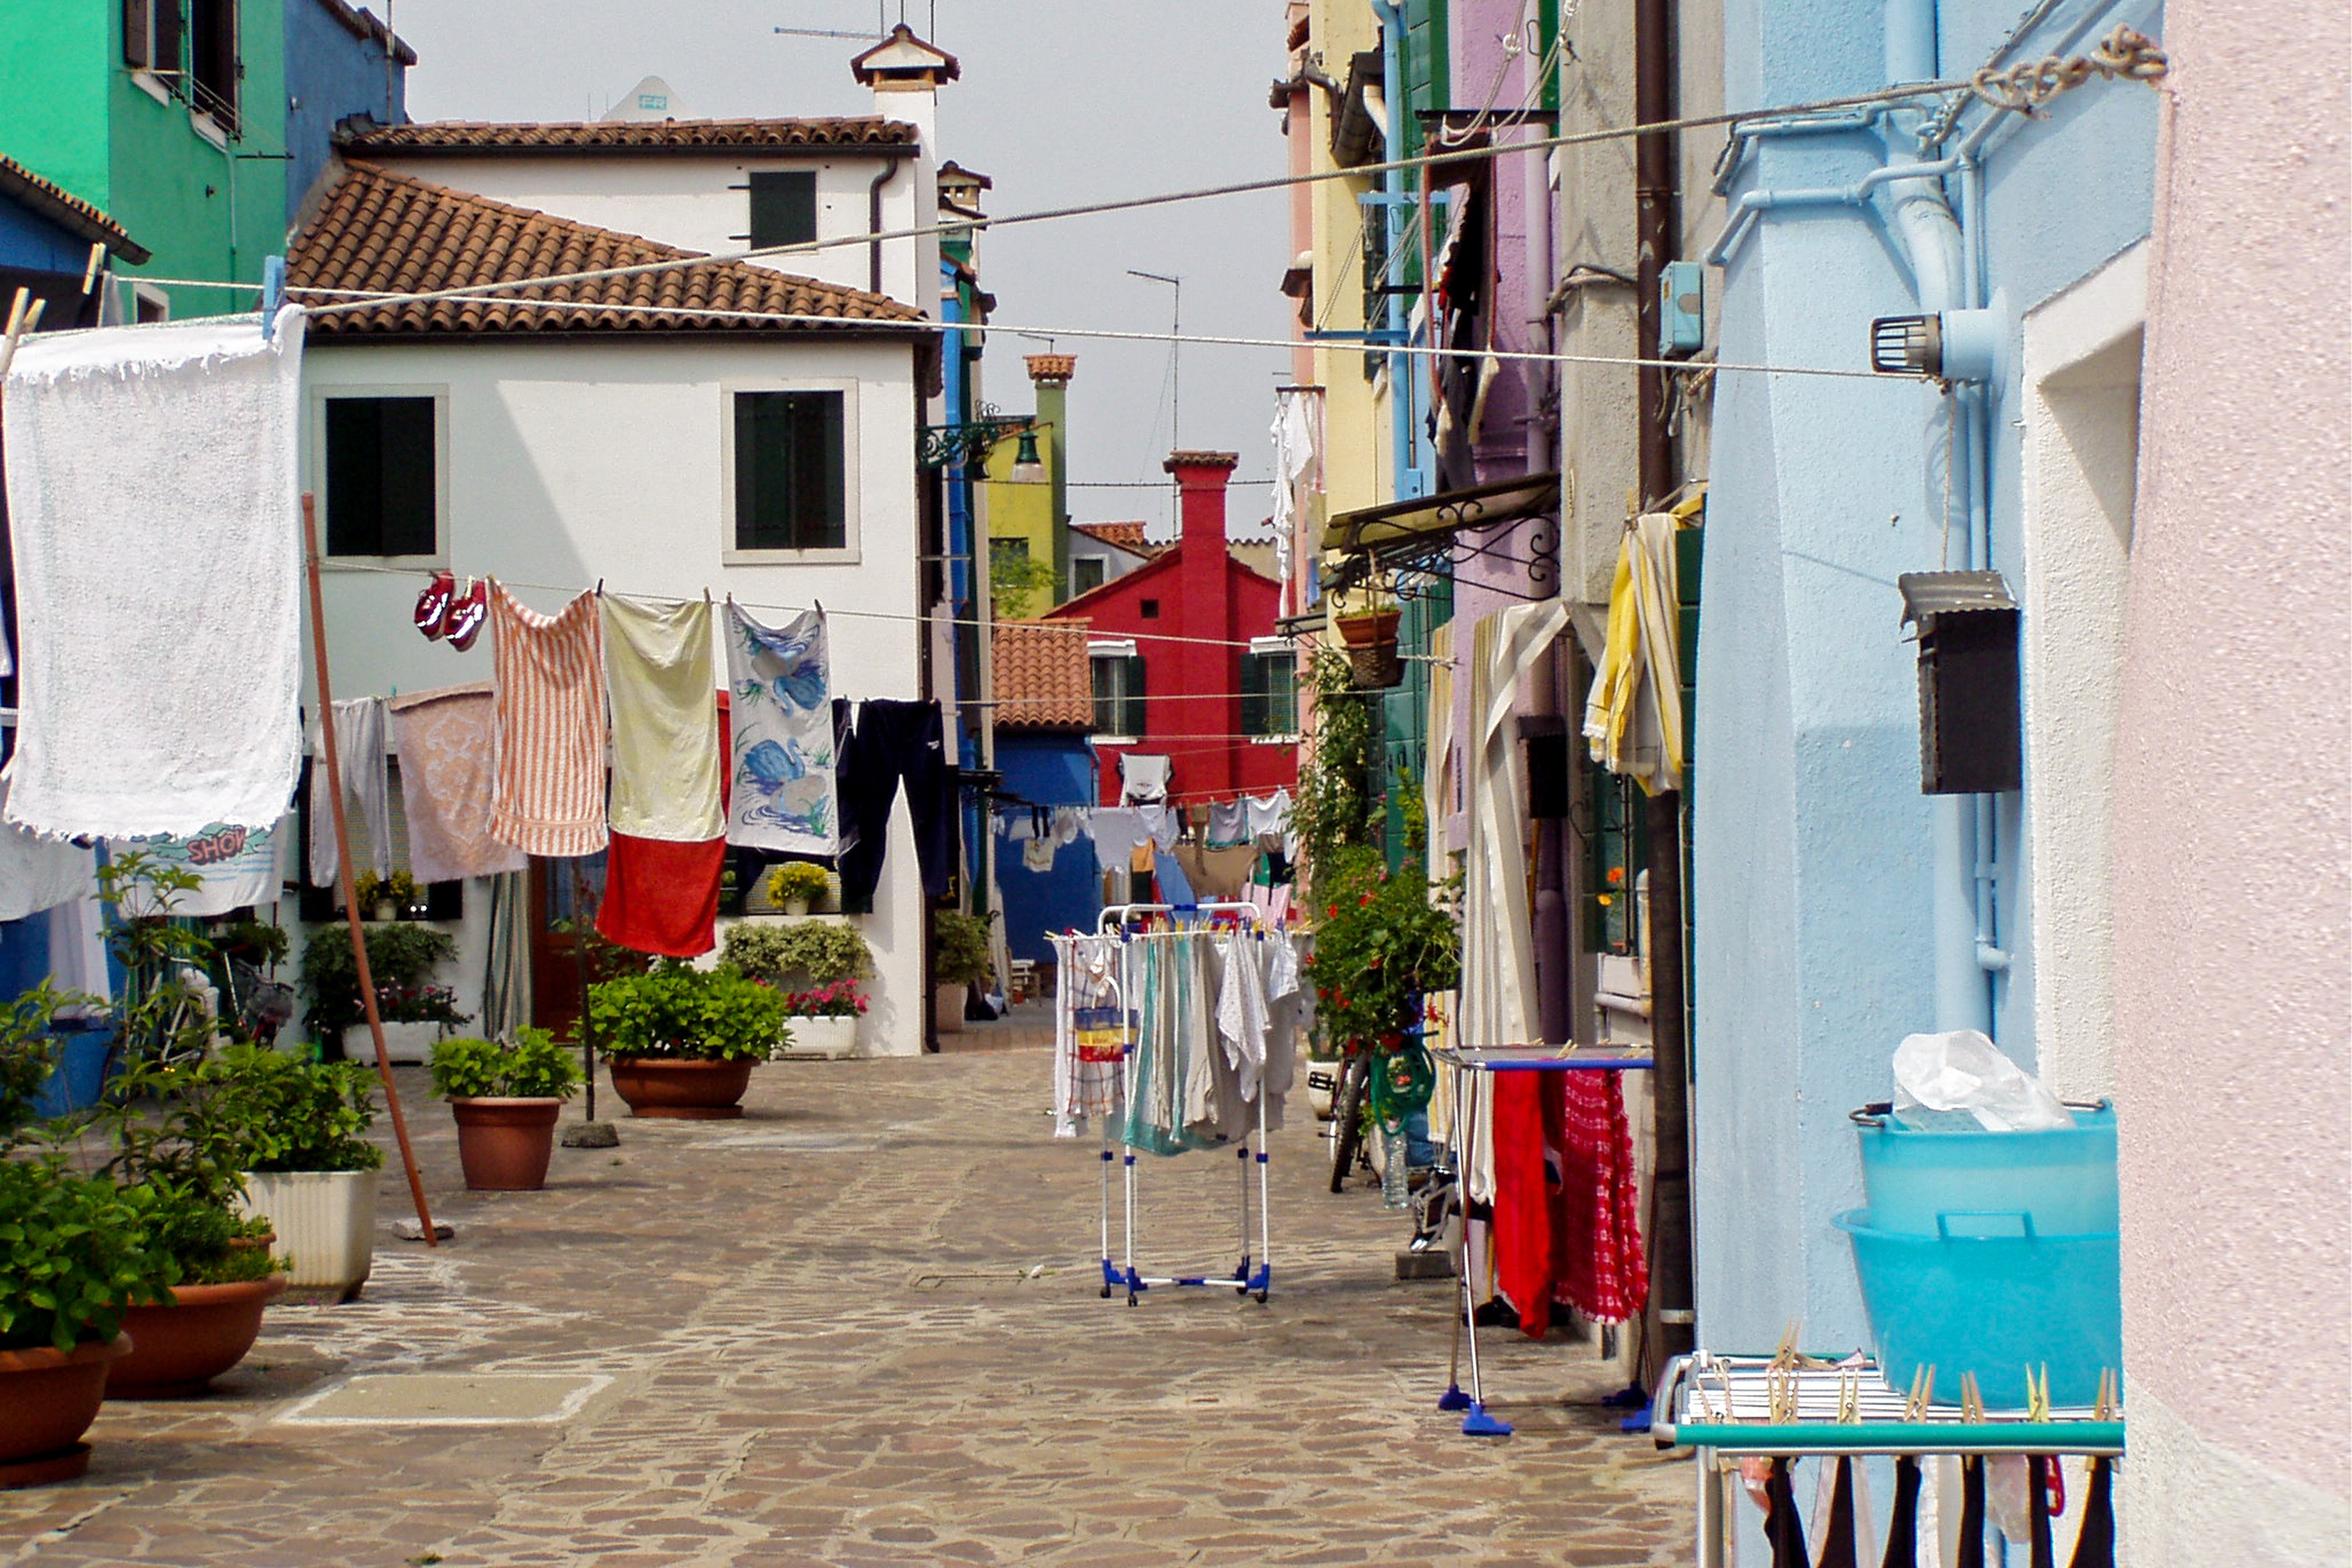
road, street, town, alley, city, country, color, italy, venice, shopping, colorful, laundry, public space, colors, buildings, infrastructure, murano, neighbourhood, borgo, colourful houses, human settlement, drying laundry